Ball (association football)

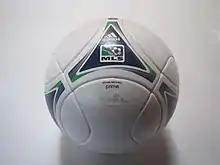
A professional/premium match soccer ball

Many companies throughout the world produce footballs. The earliest balls were made by local suppliers where the game was played. It is estimated that 70% of all footballs are made in Sialkot, Pakistan with other major producers being China and India.